Sadistic Mika Band

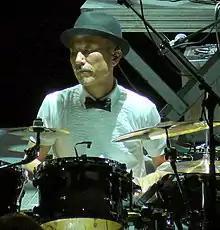
Takahashi performing in 2008

Kazuhiko Katō became a radio show presenter and a television personality in Japan. He had a successful solo career after the Sadistic Mika Band broke up; pursuing a ska direction before acquiring interest in European experimental music. Most of his solo work employed the talents of the other former Sadistic Mika Band members and other notable guest artists such as Ryuichi Sakamoto, Haruomi Hosono and Akiko Yano. He released two acoustic albums with Kōnosuke Sakazaki of The Alfee under the name Kazukoh in 2007 ("Golden Hits") and 2009 ("Happy End"), and formed a new band called Vitamin-Q in 2008. They released one album featuring singer Anza.